No. 4 Squadron RAF

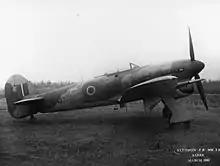

Shortly after the outbreak of the Second World War in 1939, the squadron moved to France as part of the British Expeditionary Force. Following Germany's invasion of France and the Low Countries on 10 May 1940, the squadron was frequently forced to change bases by the approach of the advancing German armies, being withdrawn to the UK on 24 May. Losses had been heavy, with 18 aircrew killed, while 60% of the groundcrew were lost. It continued in the coastal patrol and air-sea rescue role while training for its main army co-operation role after returning to the UK.